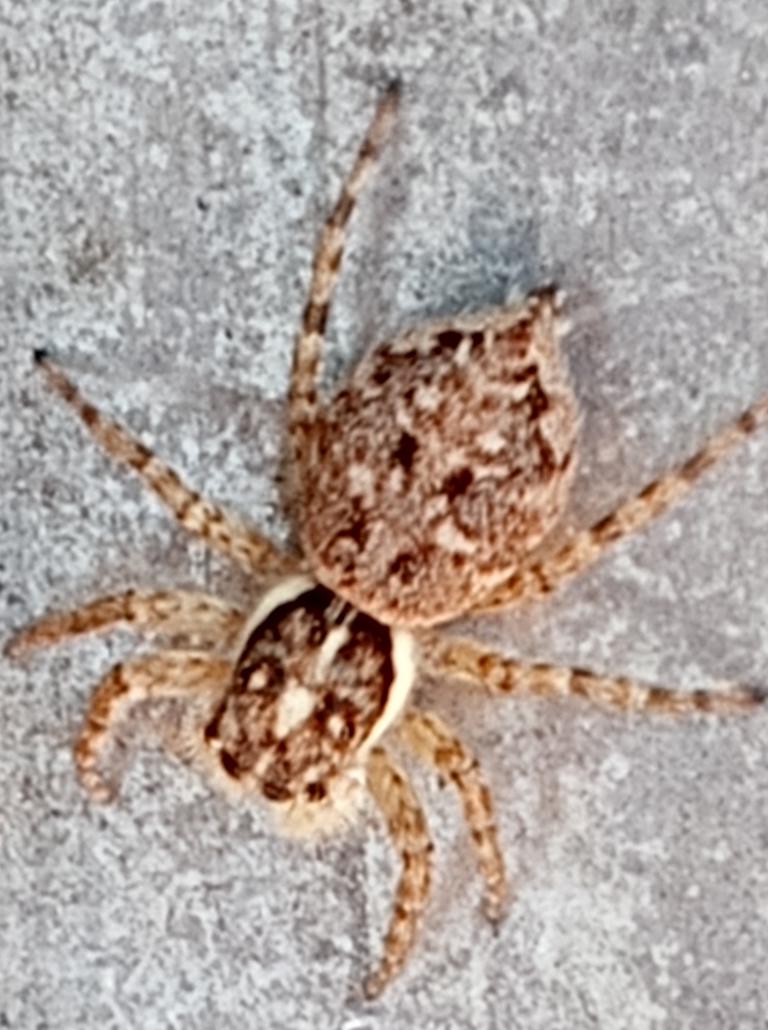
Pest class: predators